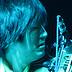
Age: 35